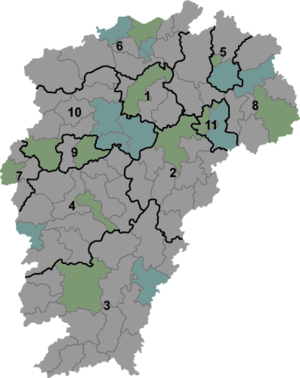
Le Jiangxi est une province du sud-est de la République populaire de Chine. Elle a pour chef-lieu Nanchang.